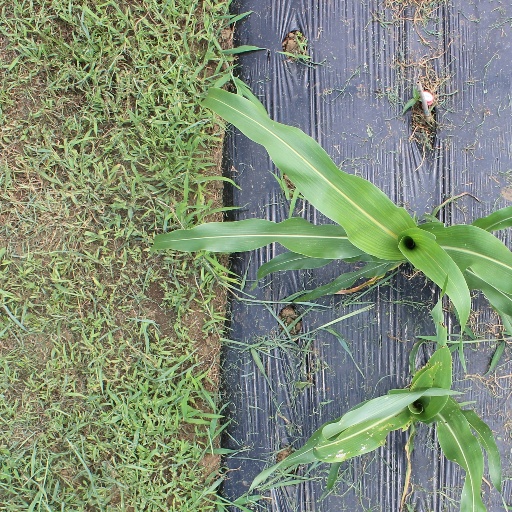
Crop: sorghum